Nosiviwe Mapisa-Nqakula

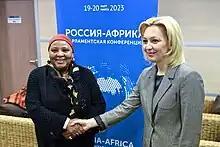
Mapisa-Nqakula with Olga Timofeyeva, 18 March 2023

Shortly after the reshuffle, the ANC announced that Mapisa-Nqakula was its preferred candidate to succeed Modise as Speaker of the National Assembly. On 19 August 2021, she was elected to that office, receiving 199 votes against the 82 votes for the opposition candidate, Annelie Lotriet of the DA. The Economic Freedom Fighters (EFF) boycotted the vote, and the FF+ and African Christian Democratic Party both expressed disappointment in the ANC's choice. The DA's Natasha Mazzone said her nomination made "a complete mockery of parliament and the constitution" and was "just an example of the ANC recycling an underperforming minister".